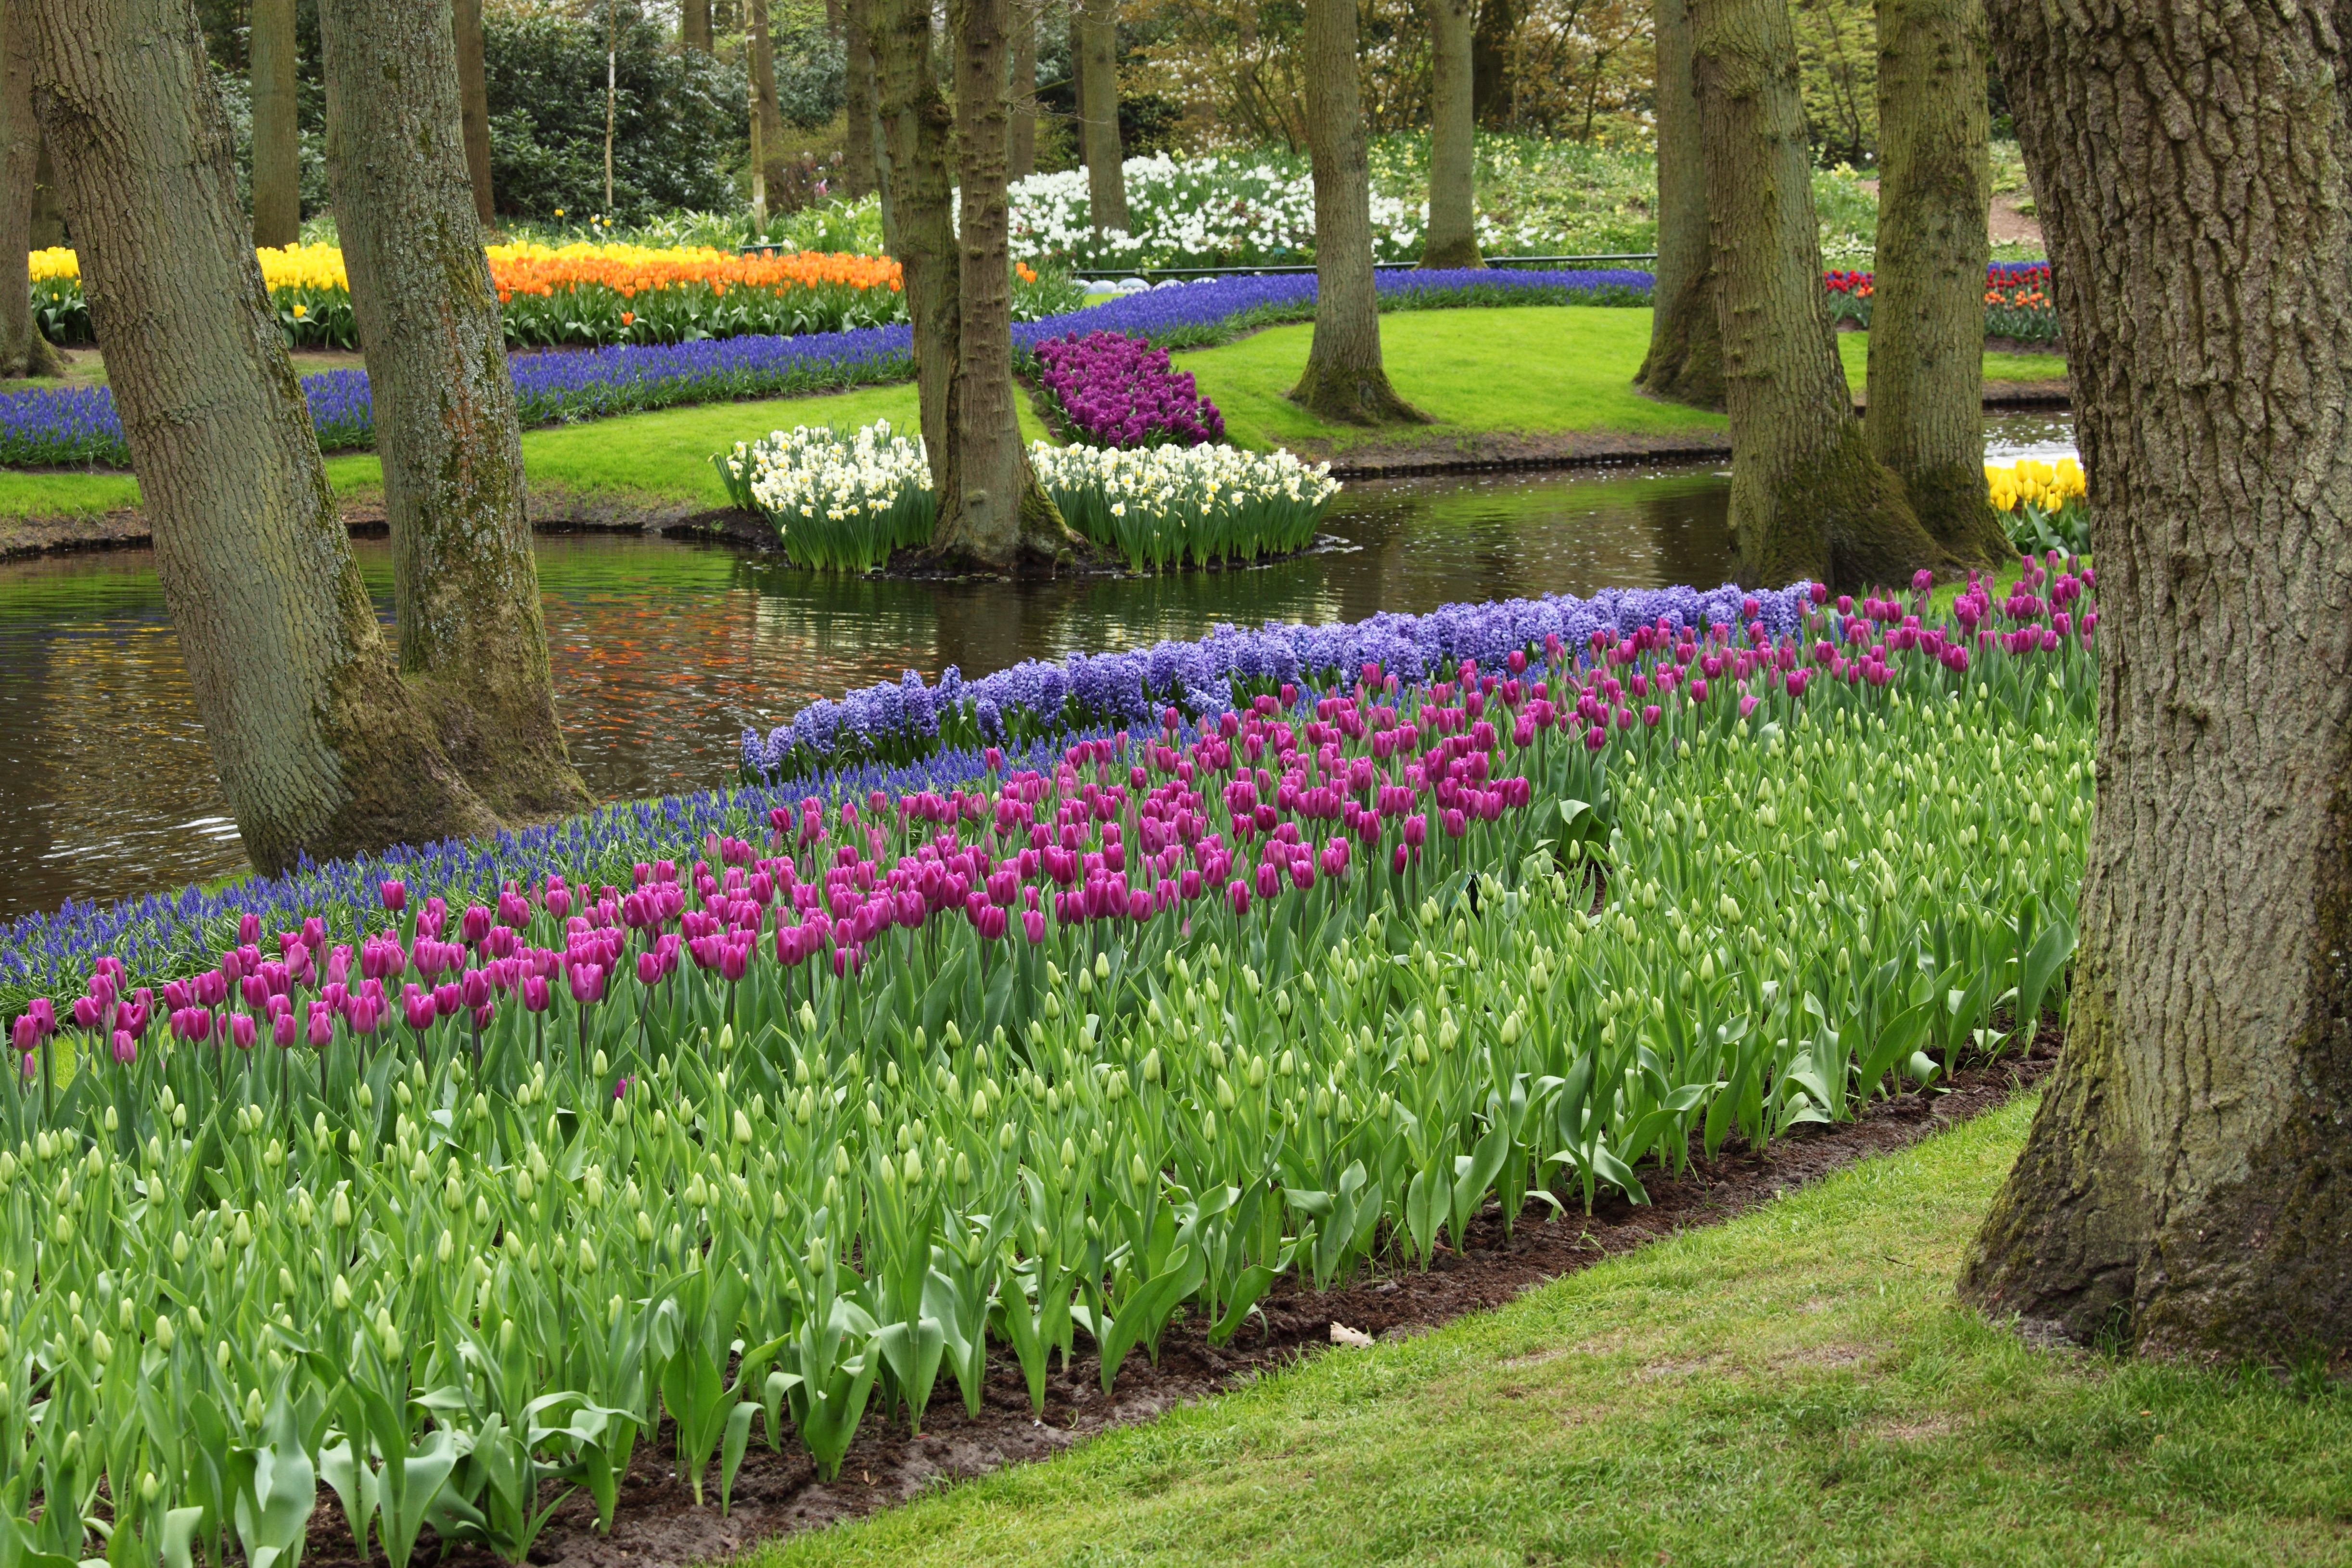
nature, grass, blossom, plant, lawn, flower, bloom, floral, tulip, spring, color, park, fresh, botany, colorful, garden, flora, arrangement, holland, netherlands, dutch, shrub, beautiful, botanical garden, vibrant, yard, flowering plant, annual plant, grass family, land plant